Ingiriya

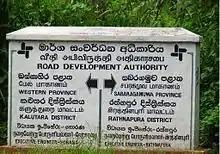

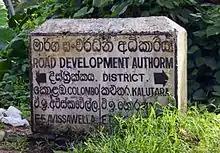

Ingiriya can be accessed via the A8 (Rathnapura–Panadura) highway (33 km from Panadura, 35.8 km from Rathnapura), by the Padukka–Ingiriya Road (16.80 km from Padukka, 18.20 km from Meepe) or by the Egaloya–Ingiriya Road (11 km from Egaloya). Ingiriya is one of the borders of Kalutara District and Western Province. Ellagawa, the next town after Ingiriya towards Rathnapura, belongs to Ratnapura District, Sabaragamuwa Province, and Padukka, the next town after Ingiriya towards the Padukka side, belongs to Colombo District.